Richard Beaple

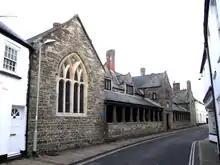
Penrose's Almshouses, Litchdon Street, Barnstaple

Between 1624 and 1627 he and his four co-executors of the will of his son-in-law John Penrose (died 1624), Mayor of Barnstaple in 1620, built the large structure in Litchdon Street, Barnstaple, known today as Penrose's Almshouses.